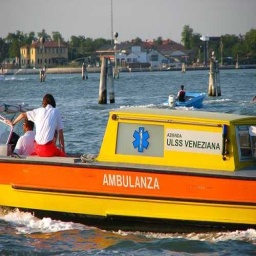
Label: ambulance